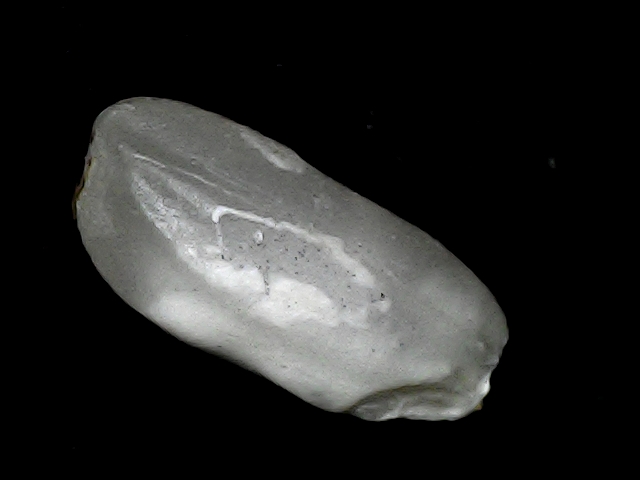
Rice variety: BD33